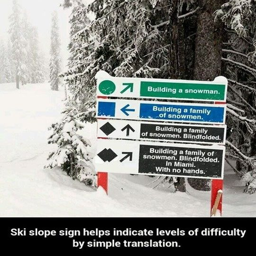
levels of building a snowman .